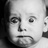
Emotion: surprise